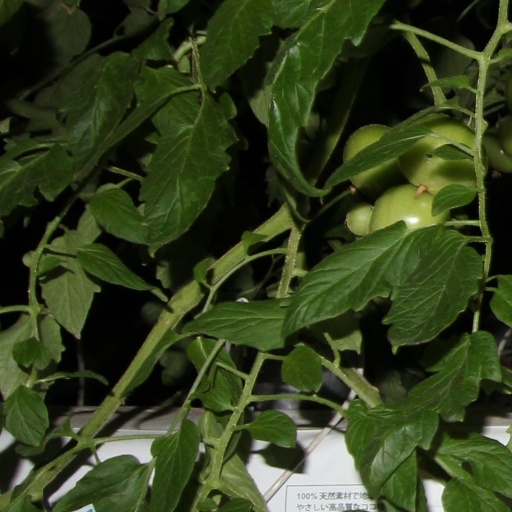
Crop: tomato